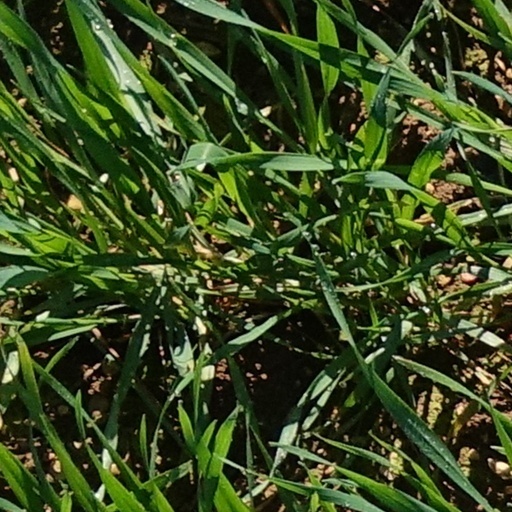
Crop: wheat